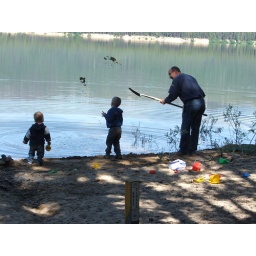
throwing sand in the water with grandpa